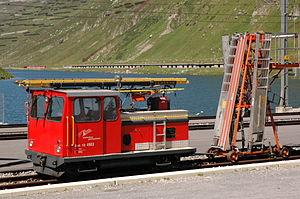
La Matterhorn-Gotthard Bahn est née de la fusion du FO, du BVZ et du Gornergrat Bahn le premier janvier 2003. Son réseau est à voie métrique, long de 144 km.